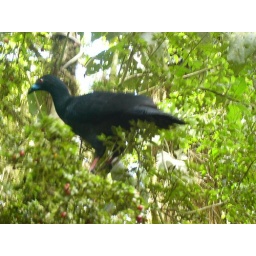
the first living thing I saw in the cloud forest